2003 German Grand Prix

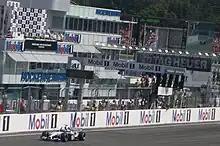
Juan Pablo Montoya wins the Grand Prix

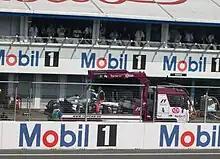
Kimi Räikkönen's broken McLaren is brought back to the pits after the race

Montoya's victory promoted him to second place in the Drivers' Championship, after McLaren driver Kimi Räikkönen retired from a collision on the first lap of the race. Montoya also reduced the gap from Championship leader Michael Schumacher to six points. Williams reduced the gap to Ferrari in the Constructors Championship to two points.